SS Mont-Blanc

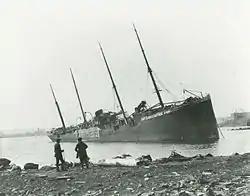
SS "Imo" aground on the Dartmouth side of the harbour after the explosion

The collision occurred at 8:45 am. While the damage to "Mont-Blanc" was not severe, it toppled barrels that broke open and flooded the deck with benzol that quickly flowed into the hold. As "Imo"s engines kicked in, she quickly disengaged, which created sparks inside "Mont-Blanc"s hull. These ignited the vapours from the benzol. A fire started at the water line and travelled quickly up the side of the ship as the benzol spewed out from crushed drums on "Mont-Blanc"s decks. The fire quickly became uncontrollable. Surrounded by thick black smoke, and fearing she would explode almost immediately, the captain ordered the crew to abandon ship. A growing number of Halifax citizens gathered on the street or stood at the windows of their homes or businesses to watch the spectacular fire. The frantic crew of "Mont-Blanc" shouted from their two lifeboats to some of the other vessels that their ship was about to explode, but they could not be heard above the noise and confusion. As the lifeboats made their way across the harbour to the Dartmouth shore, the abandoned ship continued to drift and beached herself at Pier 6 near the foot of Richmond Street.